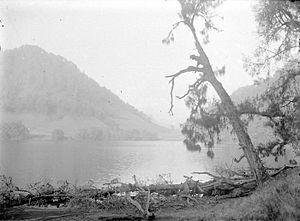
Le Ranu Kumbolo est un lac de montagne dans la province de Java oriental en Indonésie. Il est situé dans le massif volcanique du Tengger, au pied du mont Semeru. C'est une des bases de départ pour l'ascension de ce volcan.